2023 SAG-AFTRA strike

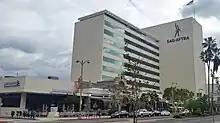
SAG-AFTRA Plaza in Los Angeles, California

The strike officially began on July 14. As part of the rules established on July 10, actors could not engage in film or television productions and could not take part in promotional work, such as press junkets, film premieres, and events—including San Diego Comic-Con, which was scheduled for July 20–23. The strike action does not apply to SAG-AFTRA members who work under contracts that are negotiated by the union separately from the AMPTP contract, including broadcast journalists. Work in podcasts, "micro-budget" independent films, and student films was allowed, as was "unscripted" television work such as game shows, reality competition shows, documentaries, and talk shows. Internationally, SAG-AFTRA members were authorized to continue work in the United Kingdom under pre-established Equity collective bargaining agreements, as UK law criminalizes solidarity strikes. The HBO series "House of the Dragon" thus continued its UK-based filming with SAG-AFTRA actors operating under Equity contracts, prompting backlash among fans of the series.